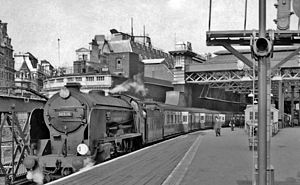
Charing Cross Station / Historie / Tagkollapset i 1905
Hastings express i 1957
Charing Cross Station, også kendt som London Charing Cross, er en jernbaneendestation i det centrale London, i City of Westminster, England. Den er en af de 17 stationer, der bestyres af Network Rail, og togene, der betjener den, opereres af Southeastern. Det er den femte mest benyttede jernbaneterminal i London.